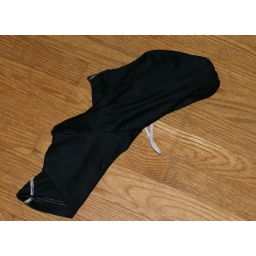
Jeter cat suggests I keep my clothes in the middle of the living room.